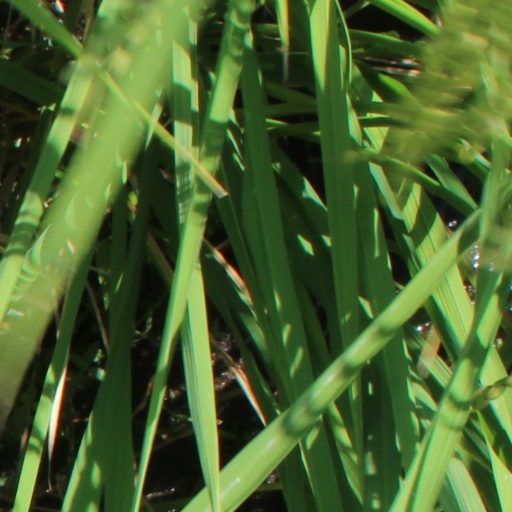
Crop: rice